Embry–Riddle Aeronautical University, Prescott

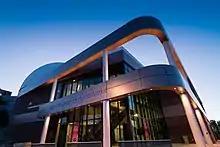
STEM Center and Jim & Linda Lee Planetarium

Embry-Riddle Aeronautical University, Prescott is a residential campus of Embry-Riddle Aeronautical University in Prescott, Arizona. The university offers bachelor of science degrees in applied science, aviation, business, computers & technology, engineering, security, intelligence & safety, and space. The Prescott campus also offers master's degrees in Safety Science, Security & Intelligence, and Cyber Intelligence & Security.